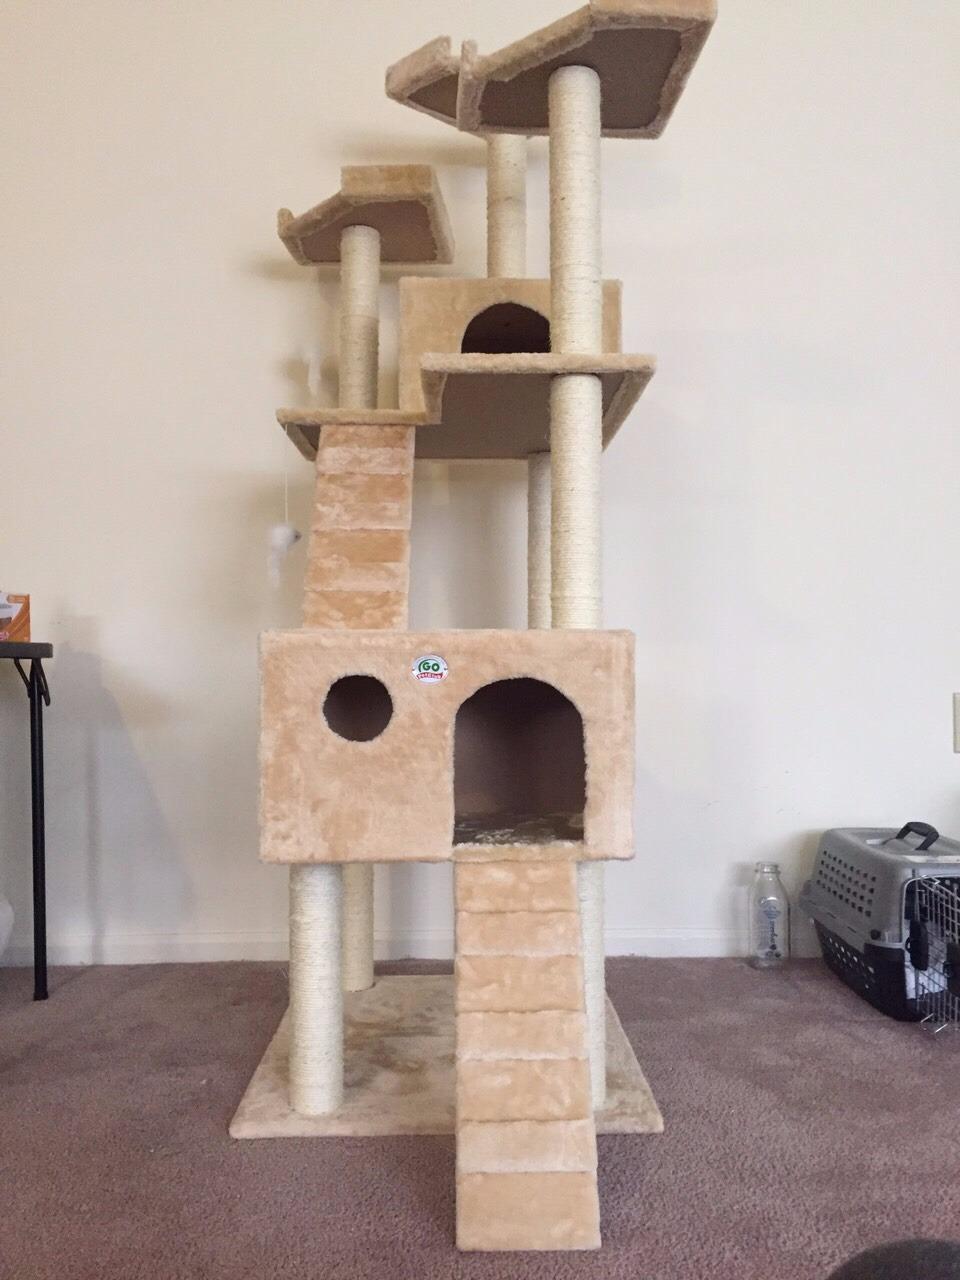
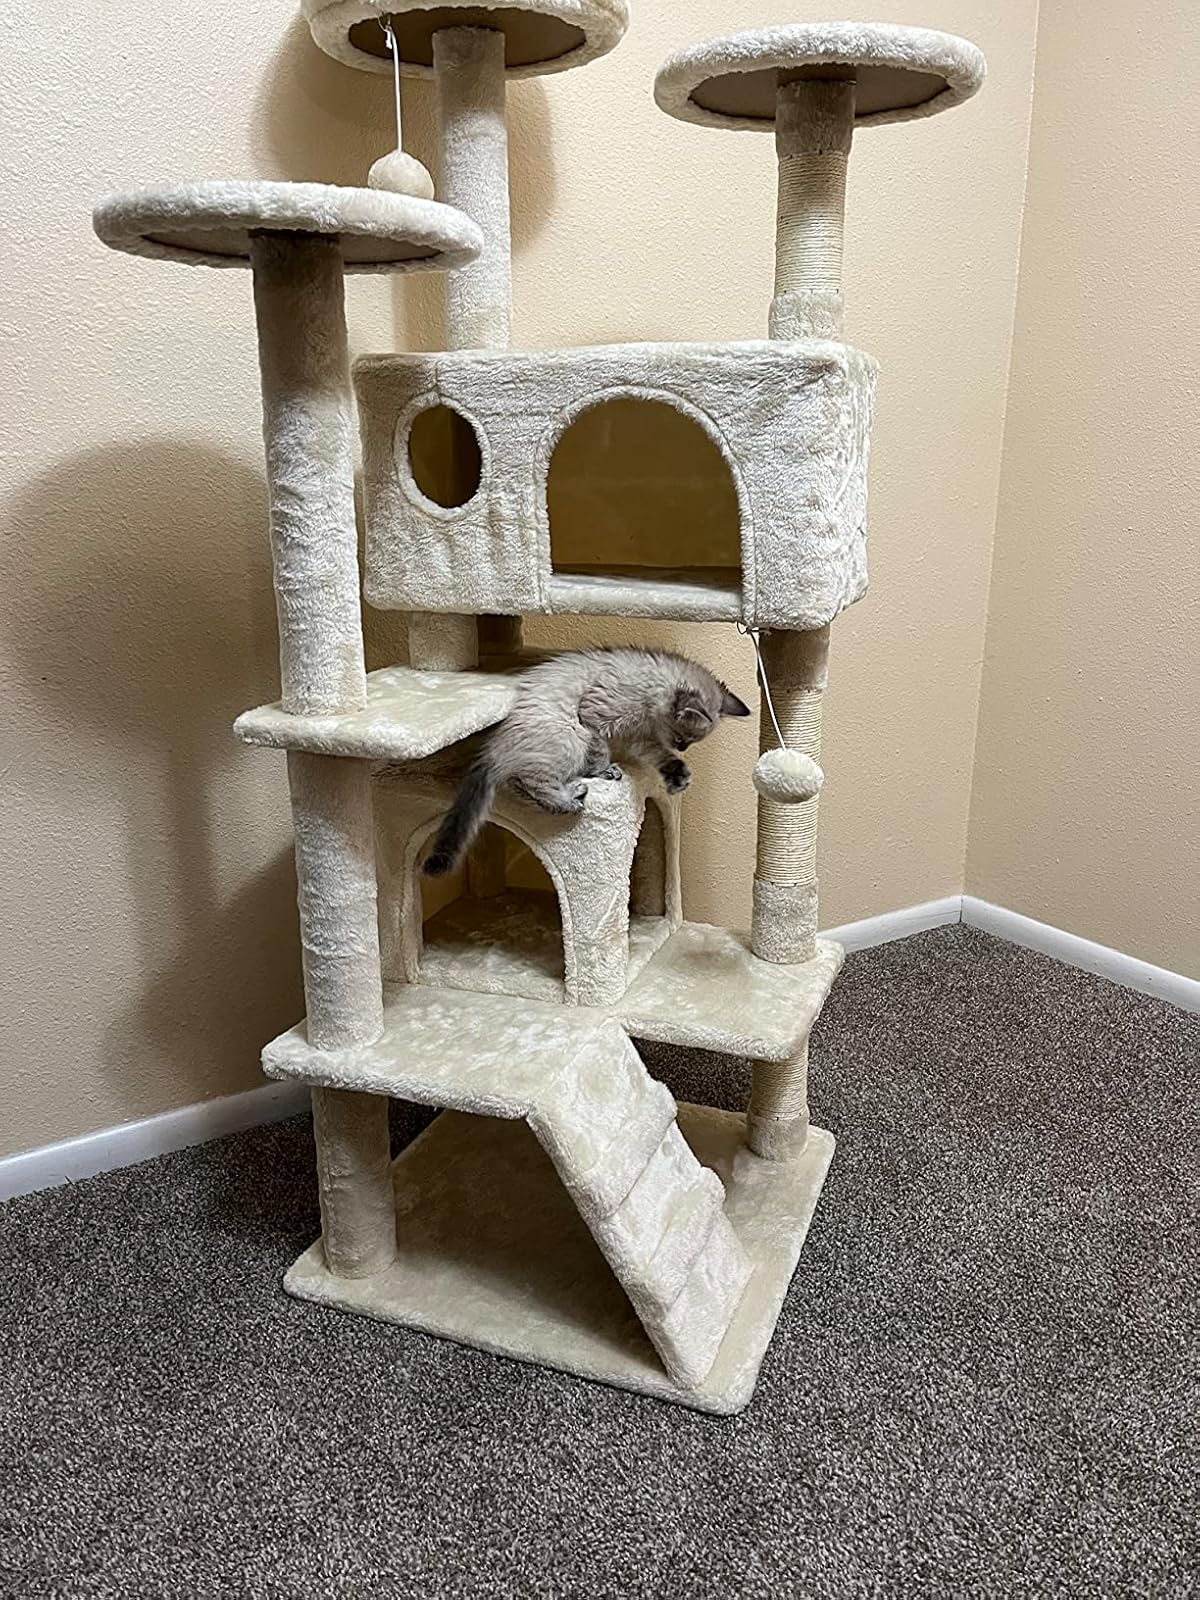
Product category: items_cat tree
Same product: no